Kodarma

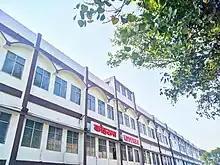
Koderma

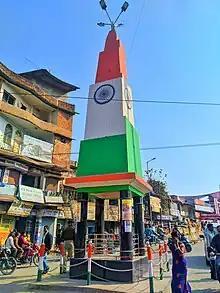
Jhanda Chowk

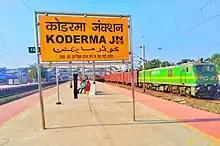
Koderma Junction

As per the 2011 Census of India, Kodarma Nagar Parishad had a total population of 24,633, of which 12,941 were males and 11,692 females. Scheduled Castes numbered 1,691, and Scheduled Tribes numbered 153.